Hotel Shanker

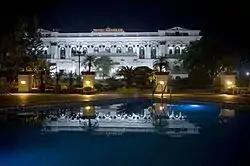

Hotel Shanker in Kathmandu is a historic luxury heritage hotel opened in 1964 in a building dating to 1894. It is located in Lazimpat, next to the historic Narayanhity Palace Museum. The architectural style of the building is neoclassical. This palace was made for General Jit Shumsher Rana, (Southern Commanding General of the Army). The hotel is characterised by objets d'art. For example, the carved windows displayed in the lobby bar are over 200 years old.